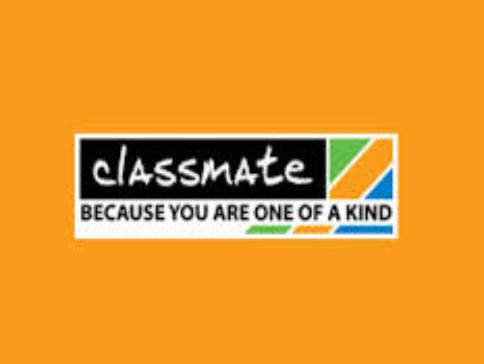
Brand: Classmate
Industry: Others